Sham Wan (Southern District)

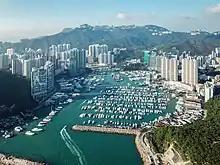
Aerial view of Sham Wan.

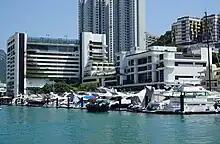
Aberdeen Marina Club at Sham Wan.

Sham Wan, sometimes transliterated as Shum Wan, is a bay in the Southern District of Hong Kong. It is located within the Aberdeen South Typhoon Shelter.